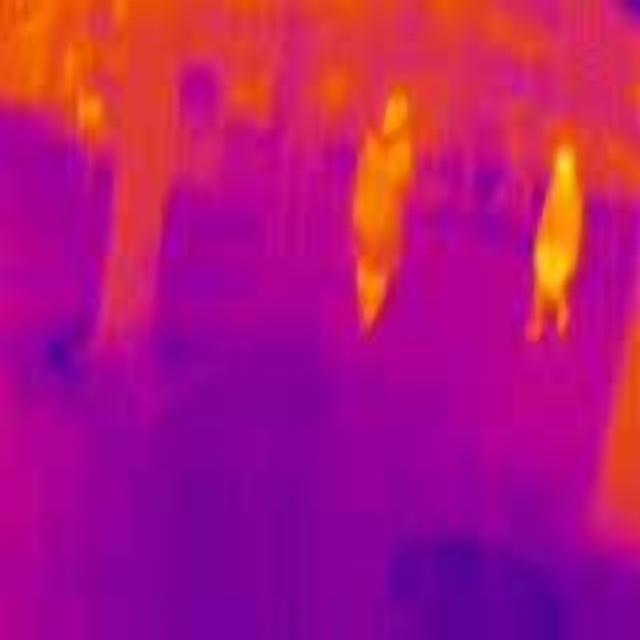
Detected objects:
label: person
label: person